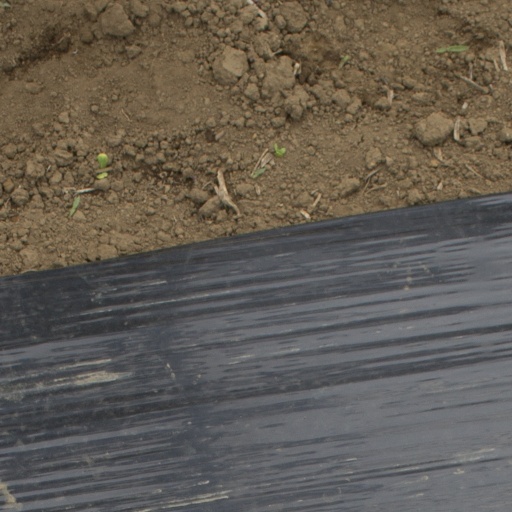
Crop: Jerusalem artichoke